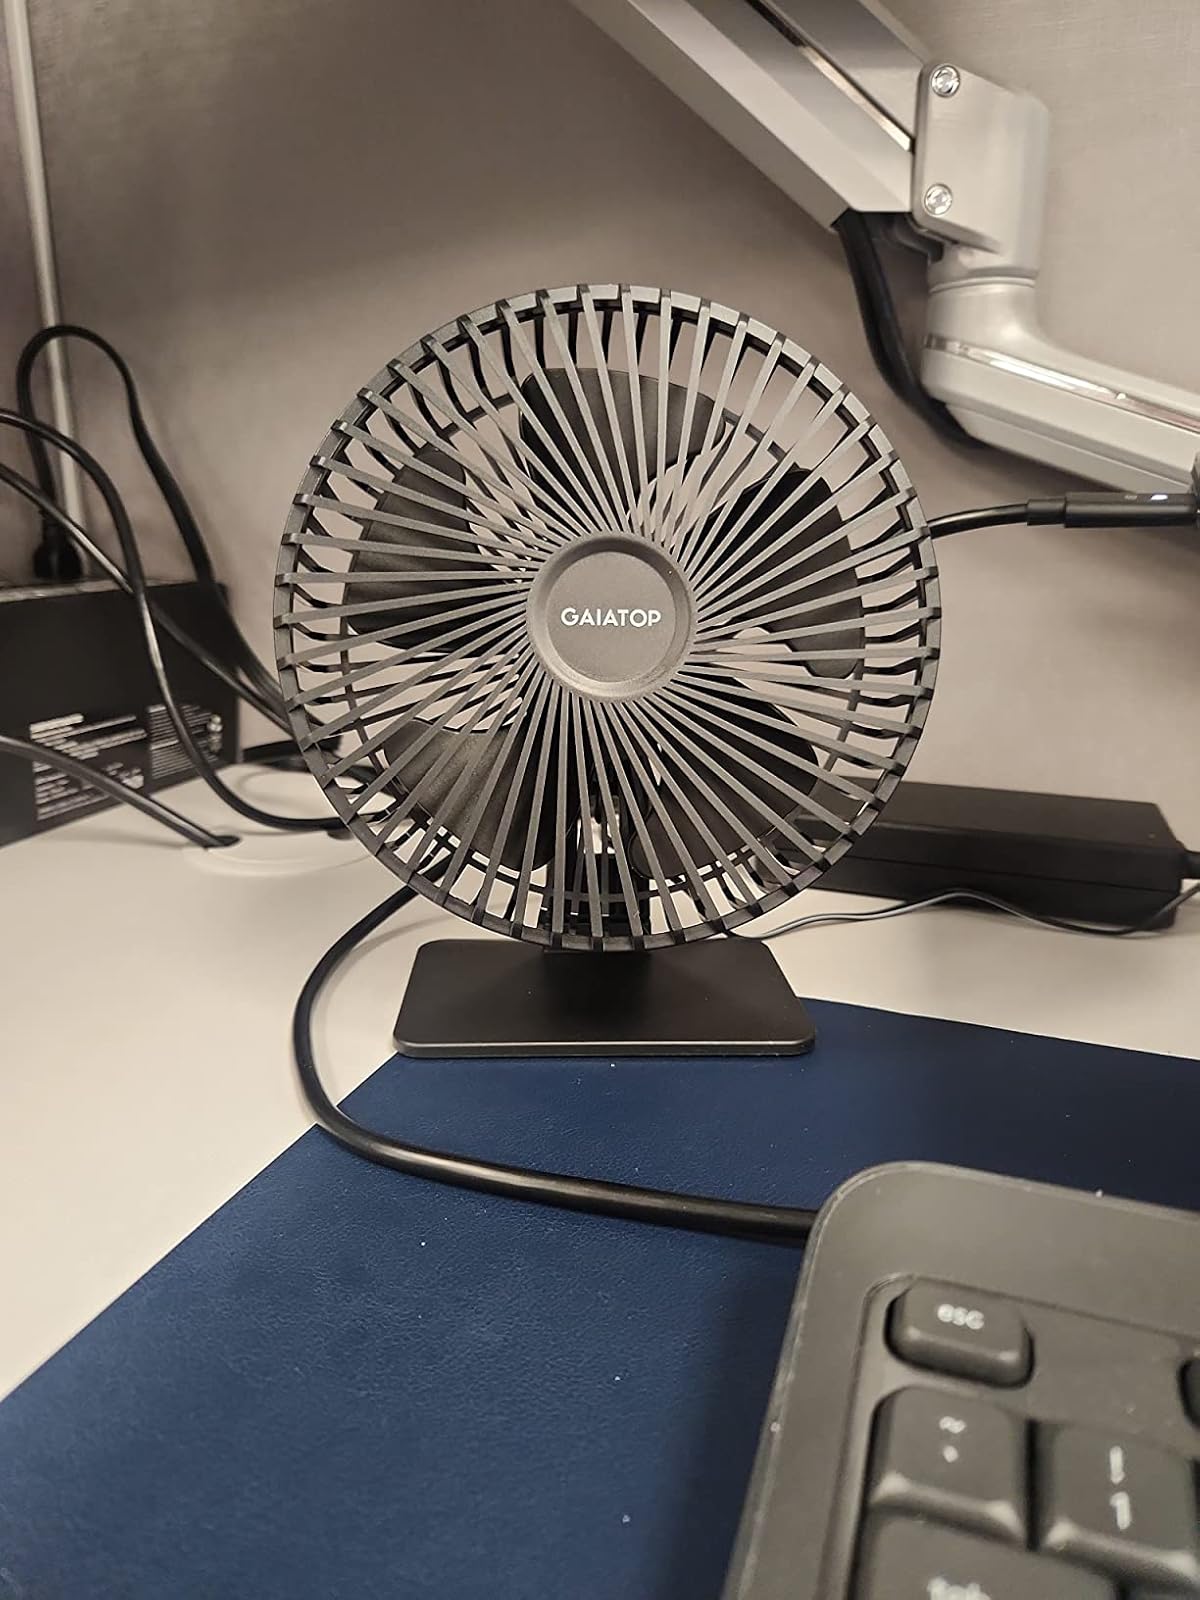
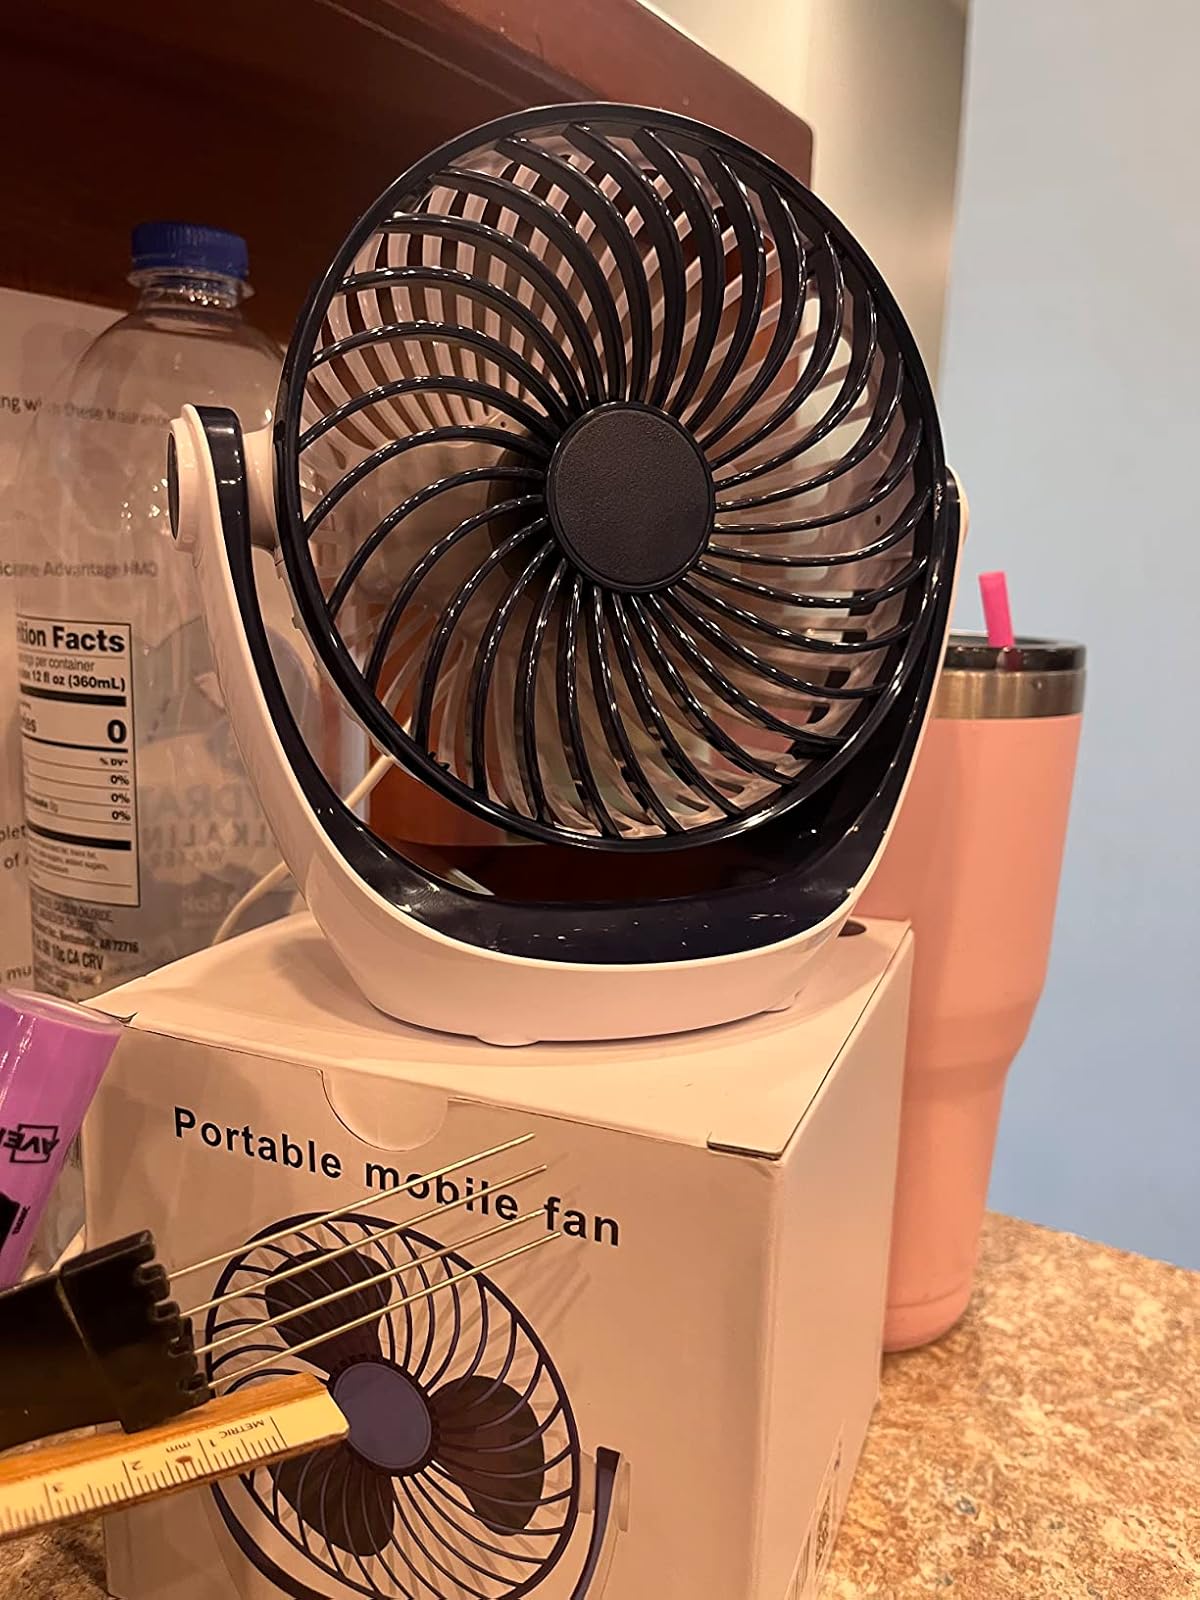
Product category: fan
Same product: no